Washington Street station (San Diego Trolley)

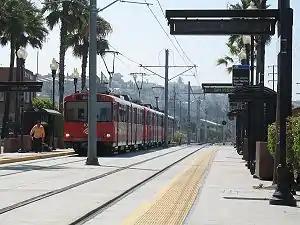
Washington Street station in 2008

There are four tracks, two for the trolley station and two passing tracks for commuter, intercity, and BNSF freight service.